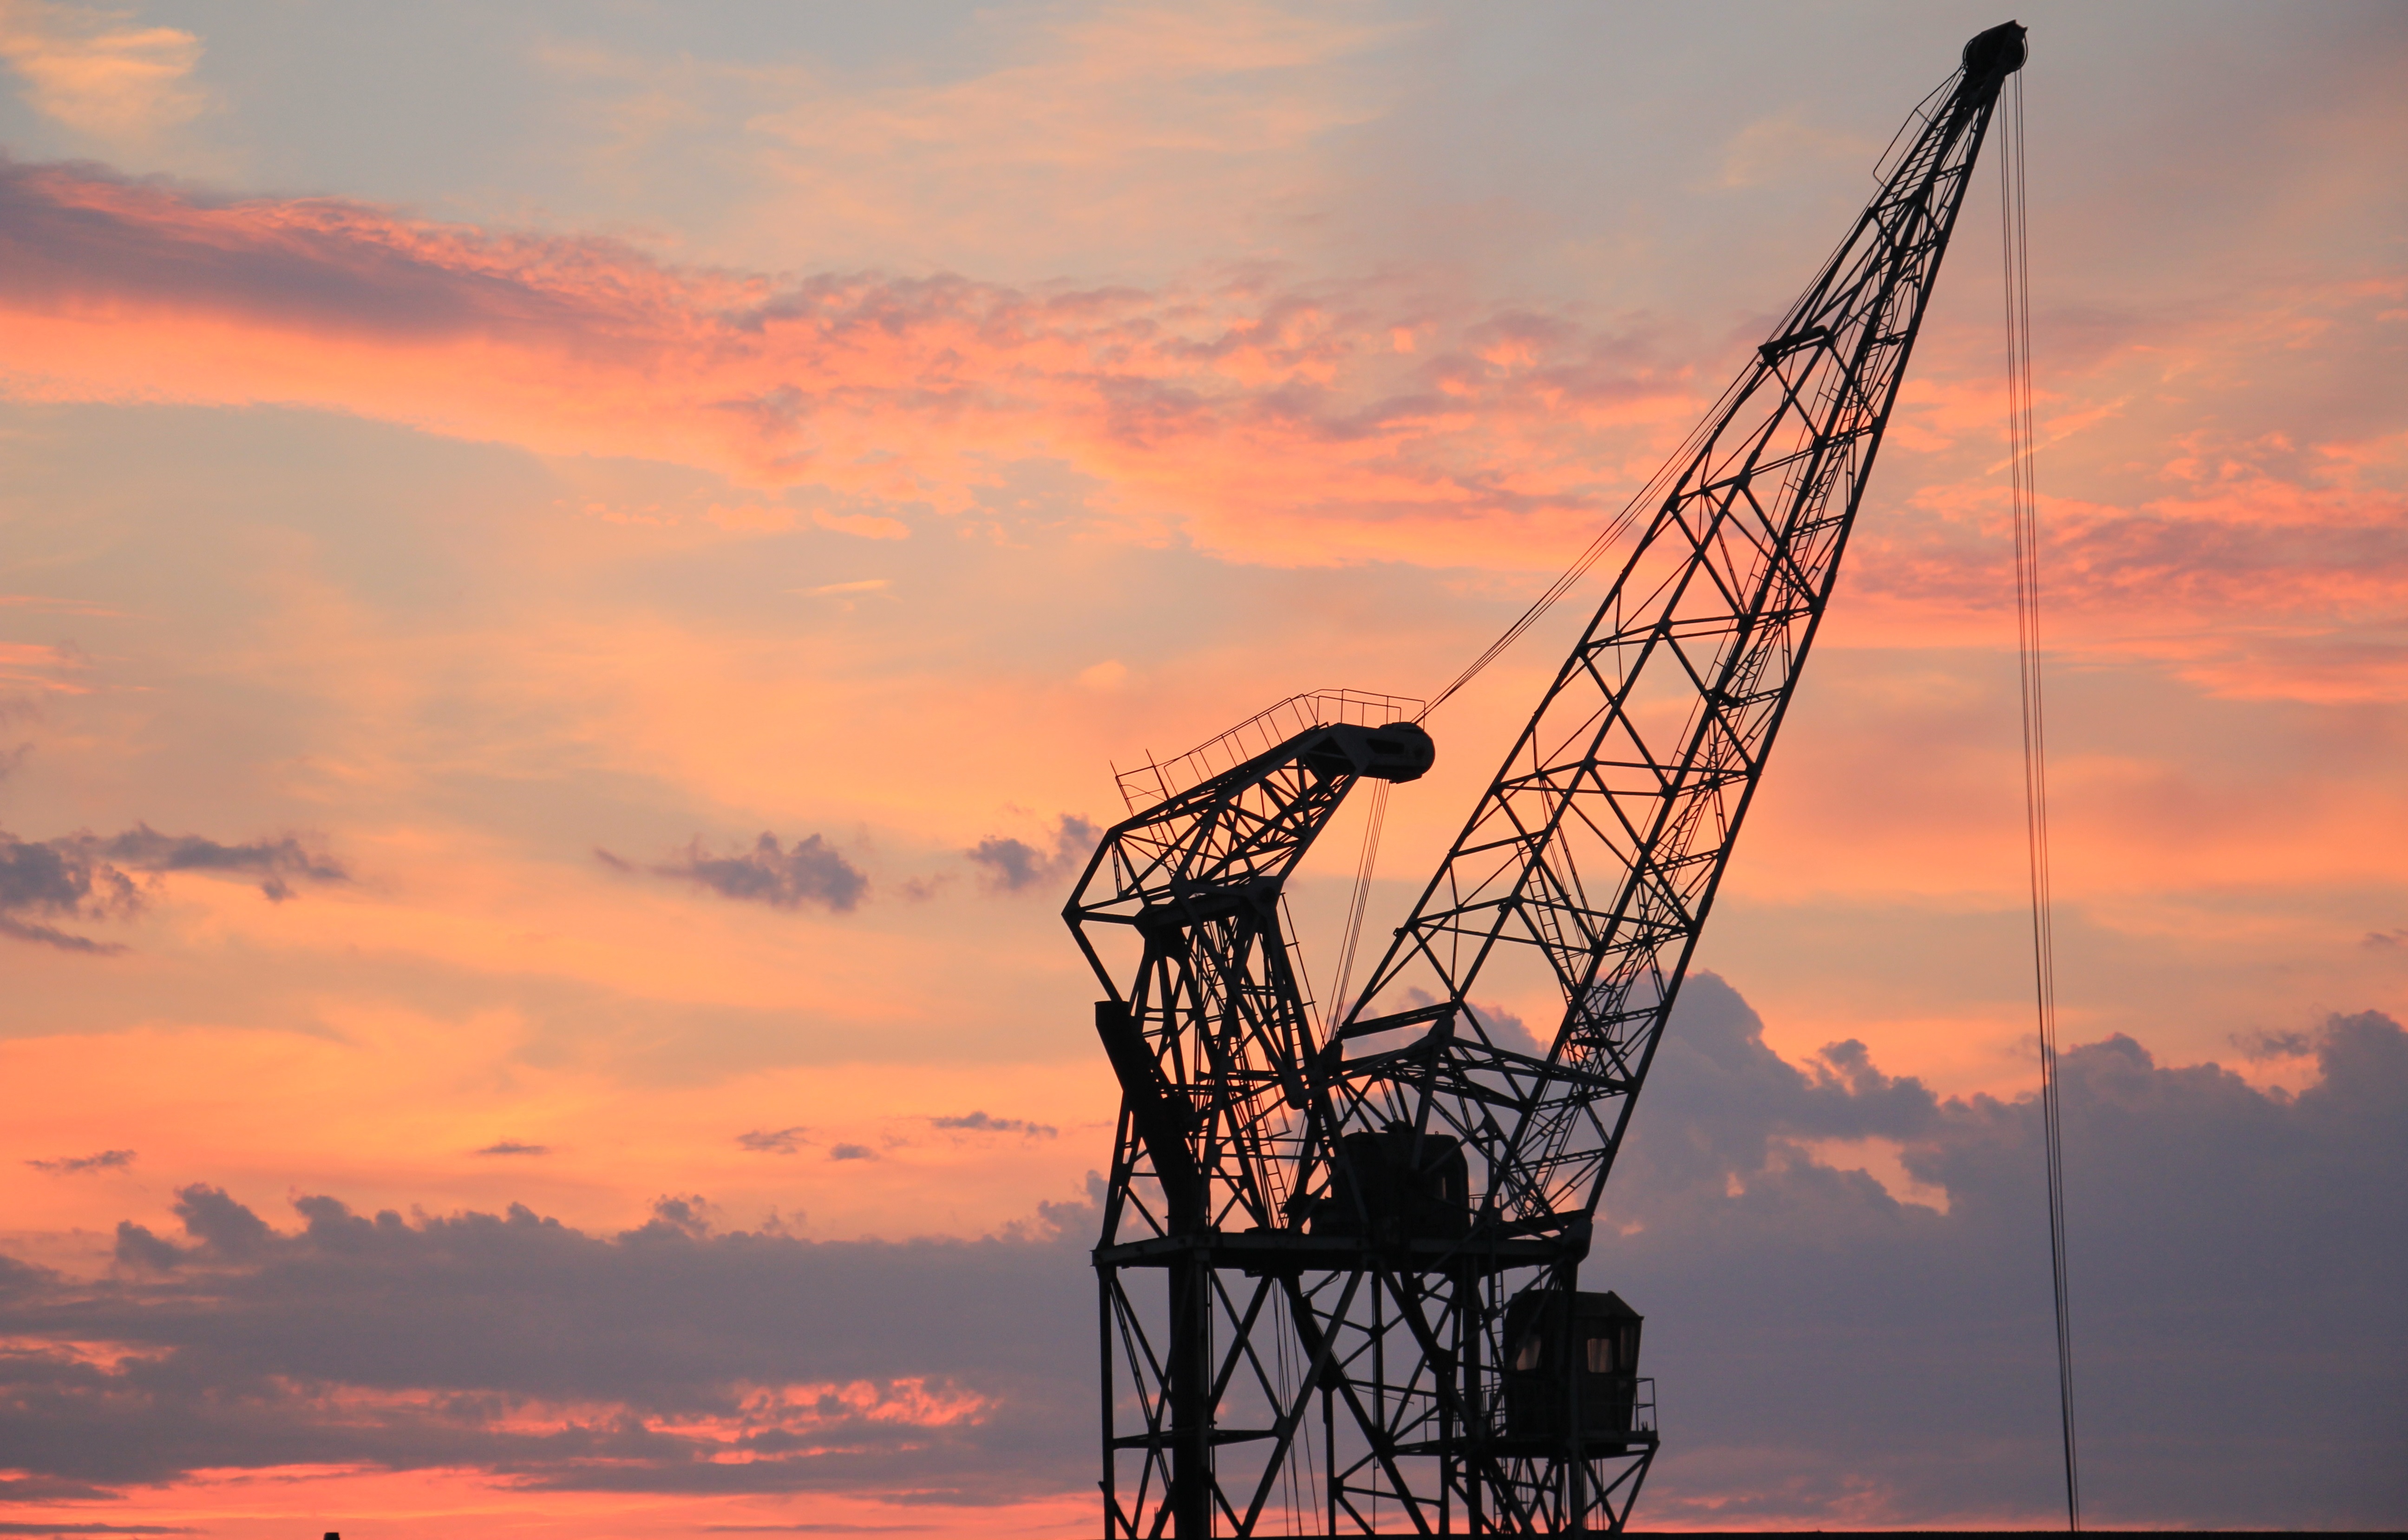
cloud, sky, sunrise, sunset, morning, dawn, dusk, transport, evening, twilight, vehicle, industry, port, electricity, clouds, crane, shipping, mood, abendstimmung, atmospheric, reddish, afterglow, evening sky, red sky, loading crane, harbour crane, harbour romance, transport of goods, oil field